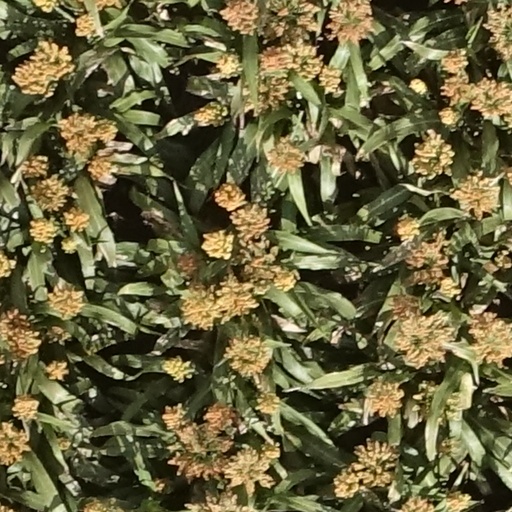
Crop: sorghum